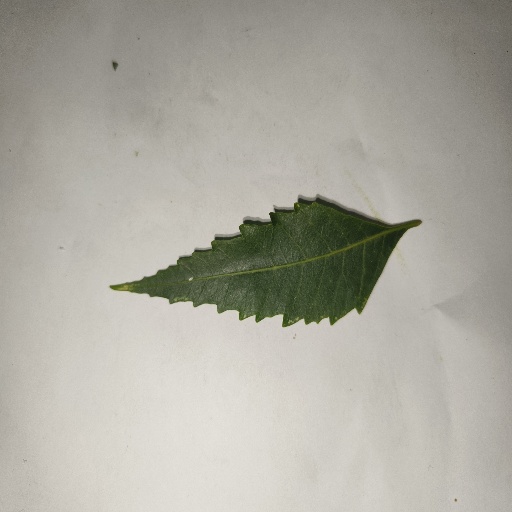
Species: Neem
Leaf condition: Healthy Leaf